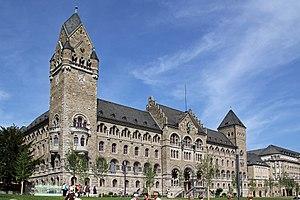
La Bundesamt für Ausrüstung, Informationstechnik und Nutzung der Bundeswehr { : Office fédéral des équipements, des technologies de l'information et du soutien en service de la Bundeswehr est un administration fédérale rattachée au ministère fédéral de la défense allemand.
Le Bundesamt für Wehrtechnik und Beschaffung est l'Office fédéral allemand des techniques de l'armement et de l'approvisionnement en fonction de 1957 a 2012. Il correspond grosso modo au Service des productions aéronautiques de la Délégation générale pour l'Armement en France.